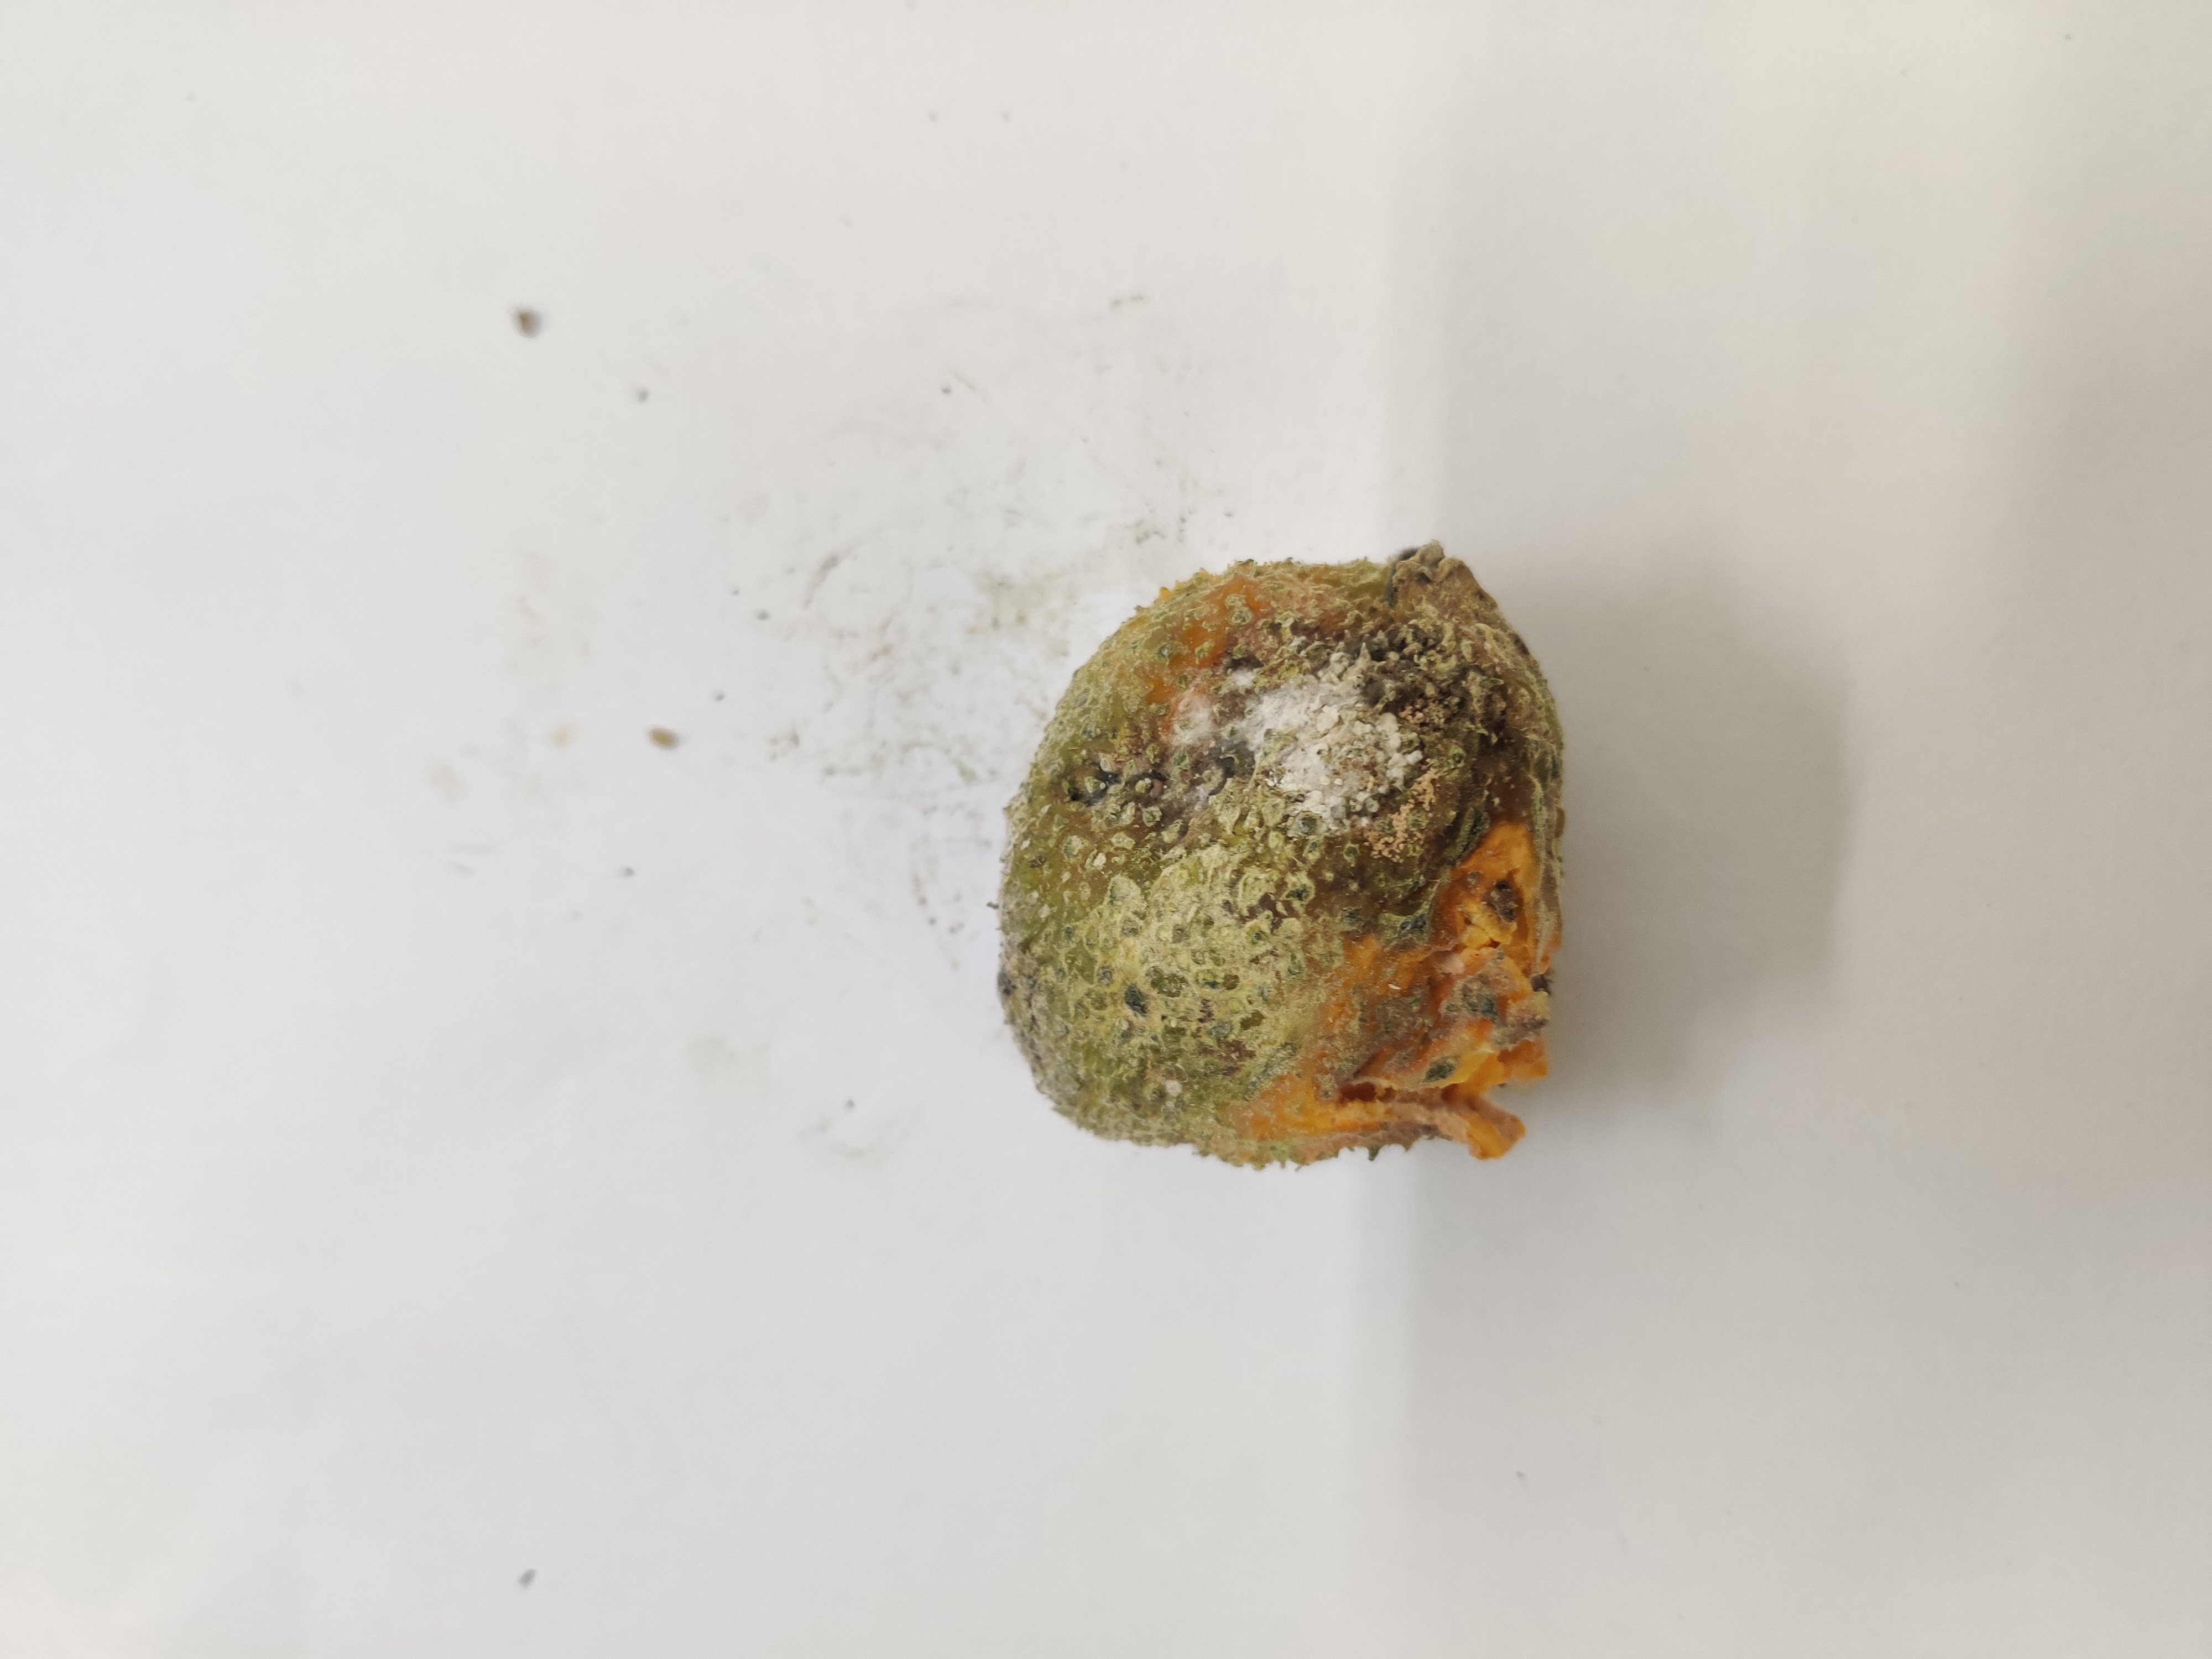
Crop: Spiny Gourd
Condition: Damaged